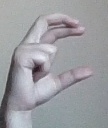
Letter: thal